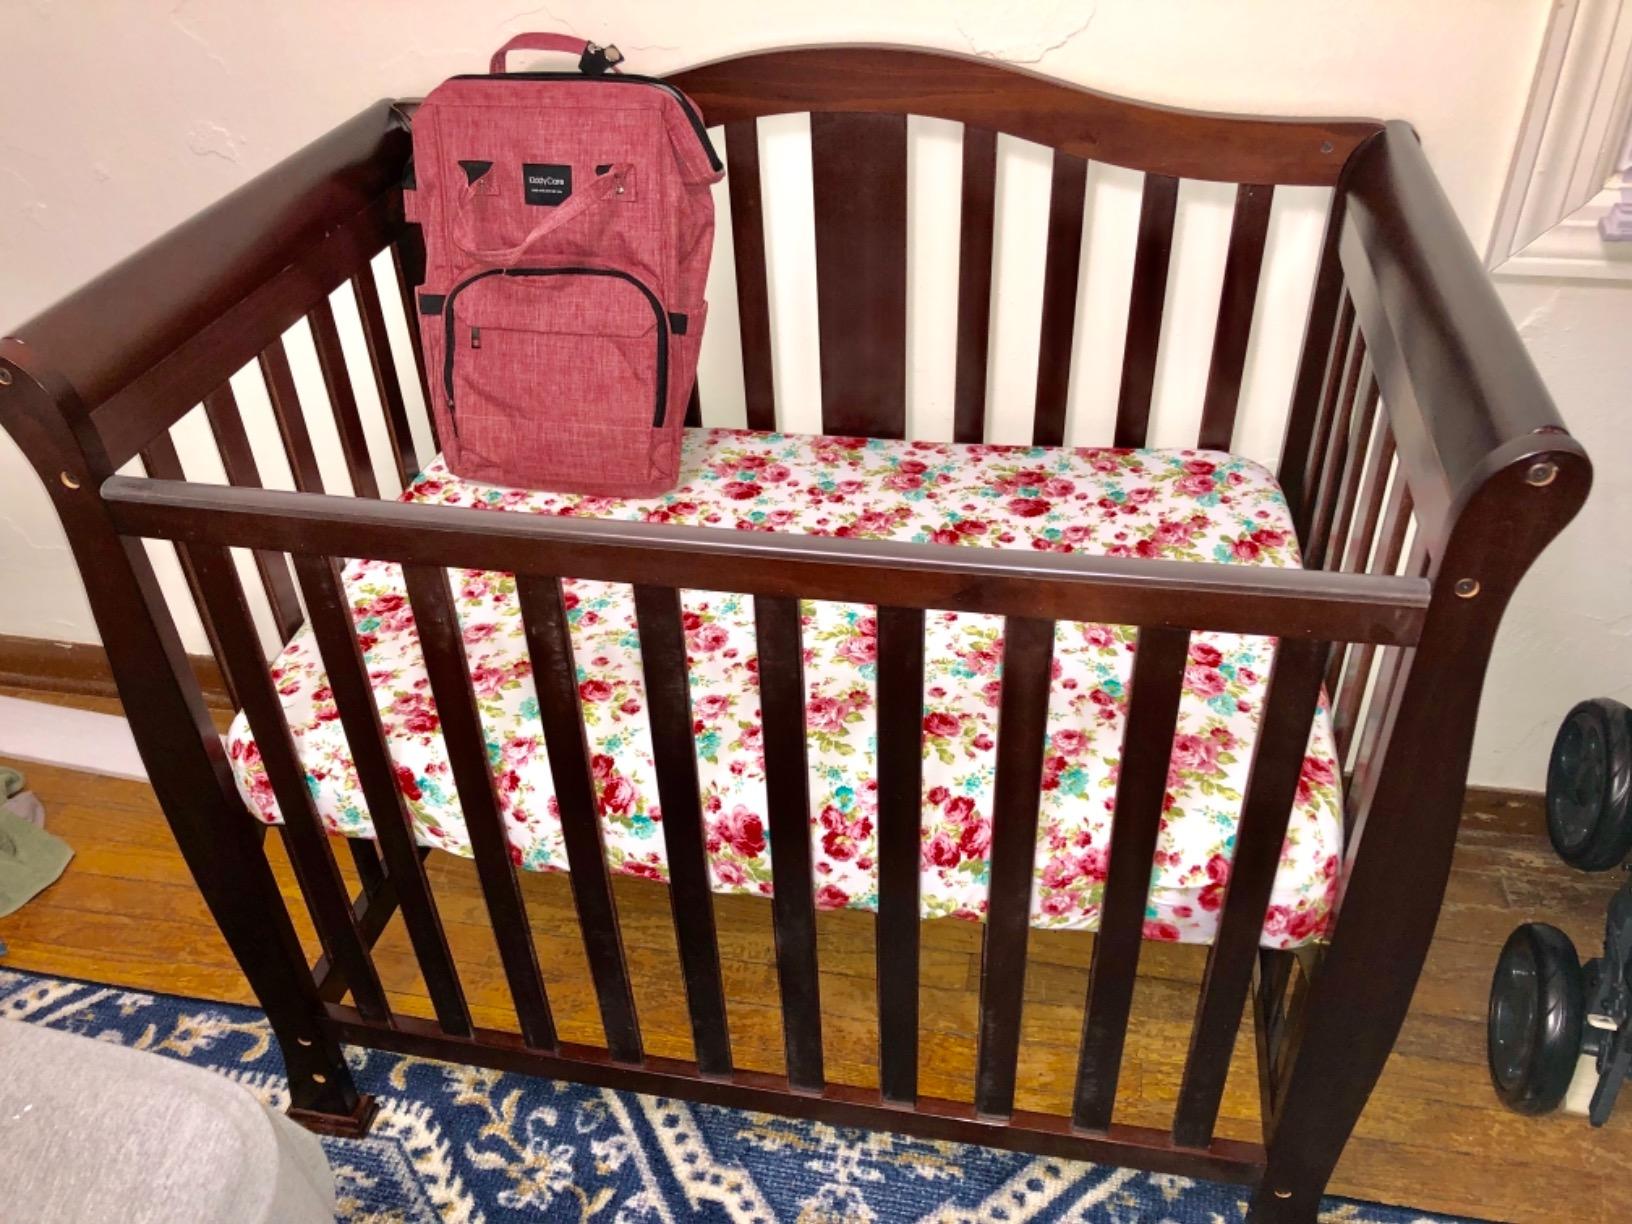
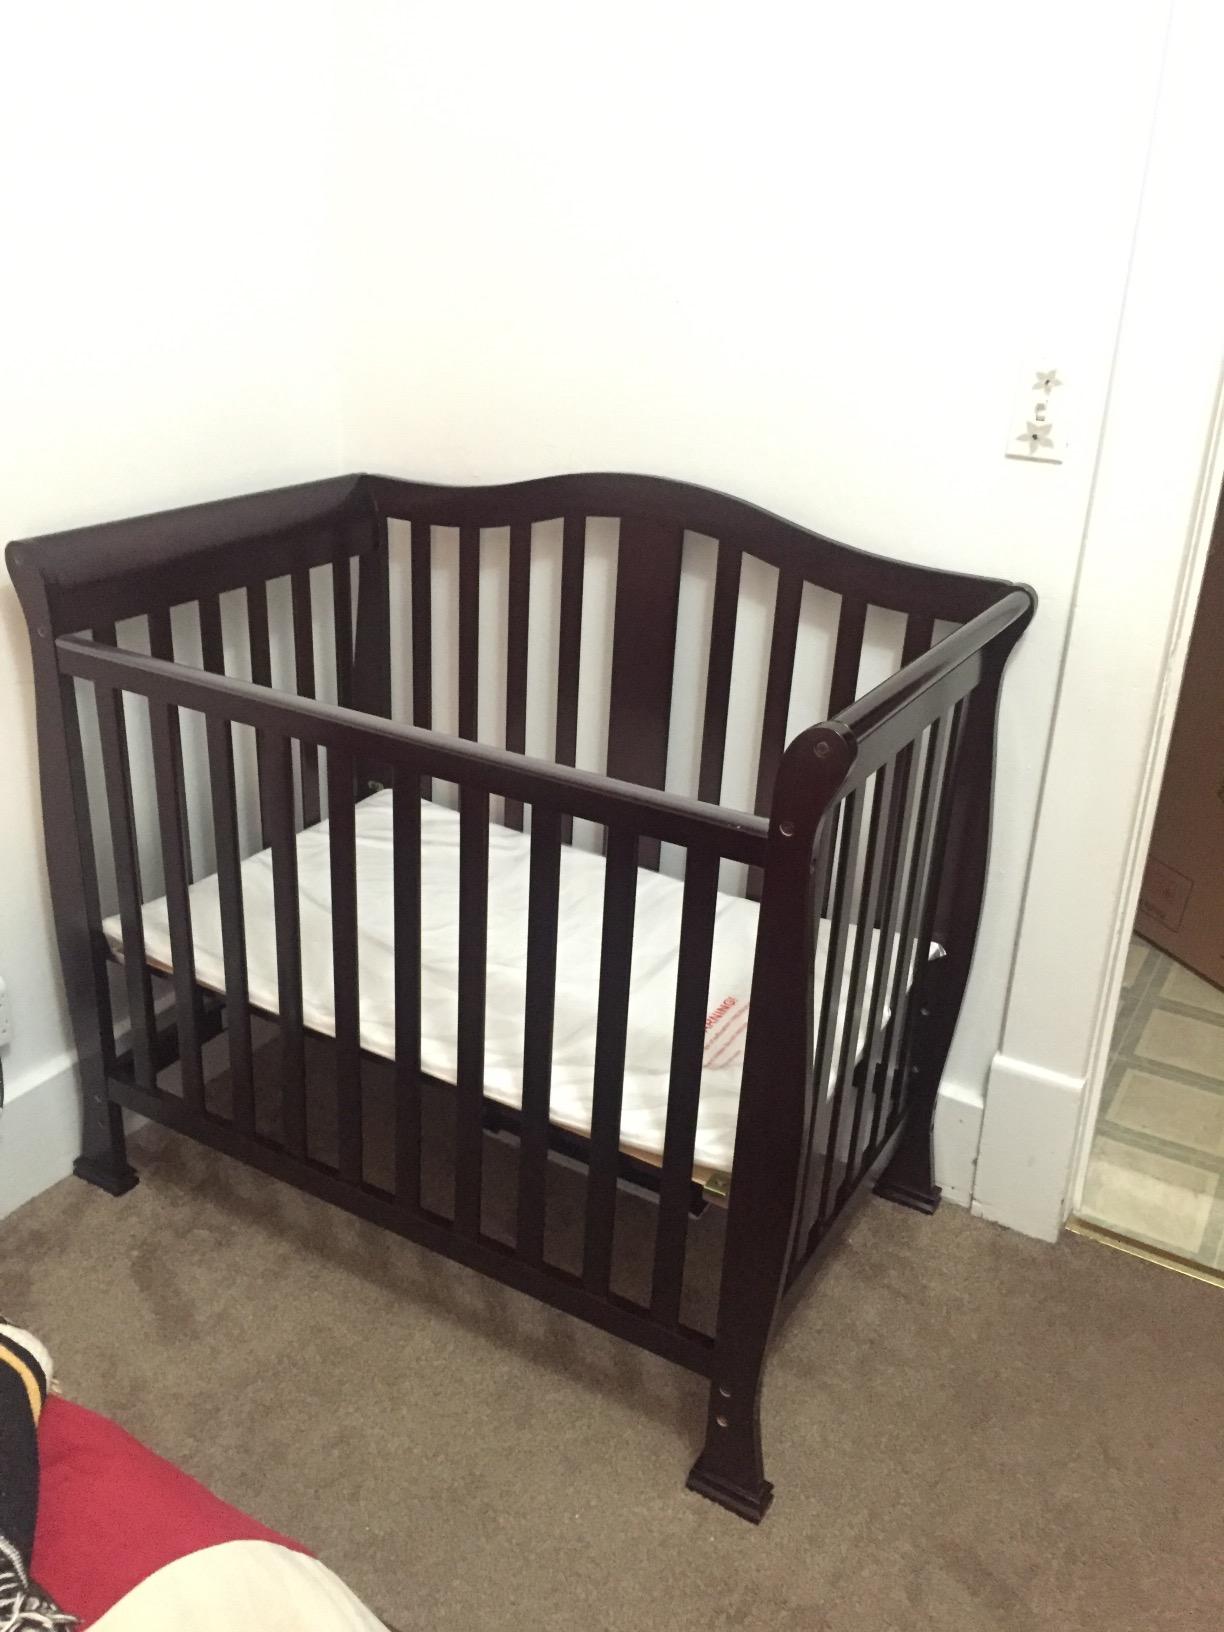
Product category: products_crib
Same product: yes